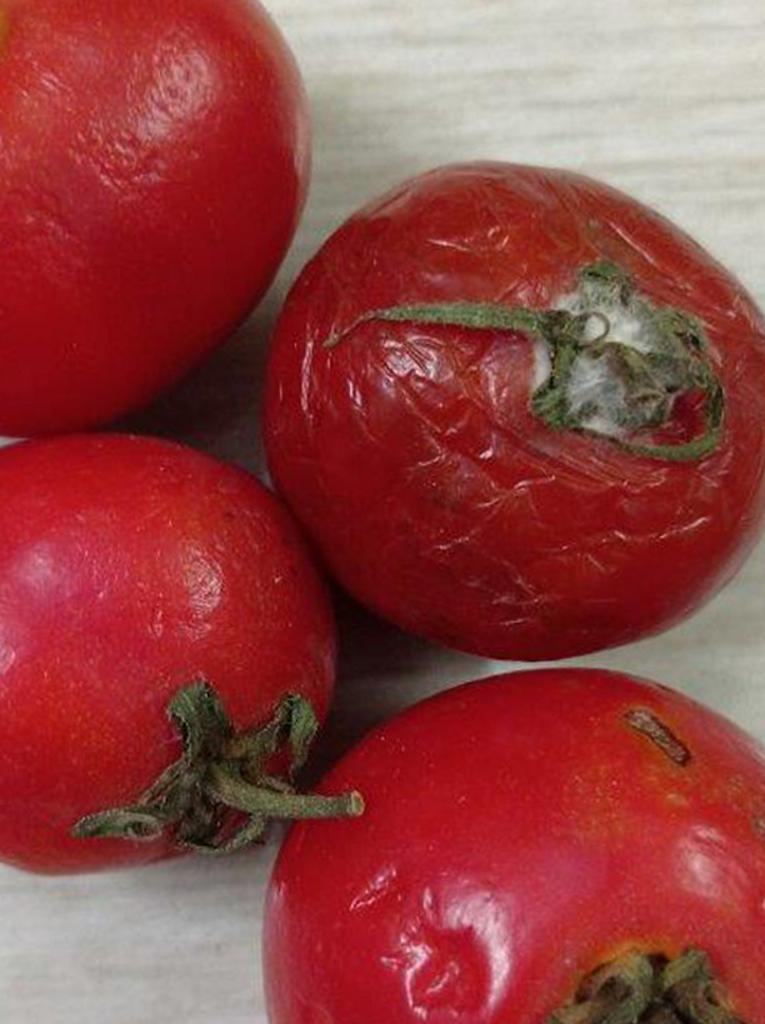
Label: Rotten